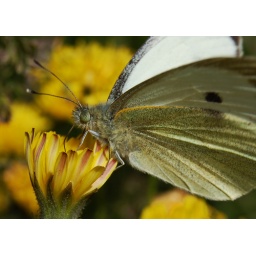
Butterfly on yellow flower in Redcar